Denise Ho

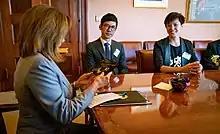
Denise Ho ("right") and Nathan Law meeting with U.S. House Speaker Nancy Pelosi

On 17 September, Ho and other activists participated in a Congressional-Executive Commission on China (CECC) commission in the United States Capitol. She emphasized that the Hong Kong police were using excessive violence on the protesters, and urged the U.S. Congress to pass the Hong Kong Human Rights and Democracy Act. In response, Chinese Foreign Ministry spokesman Geng Shuang called for foreign legislatures to not interfere in China's internal affairs. Ho rejected this in her testimony, saying, "This is not a plea for so-called foreign interference. This is a plea for democracy."